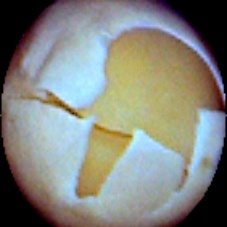
Label: Skin-damaged